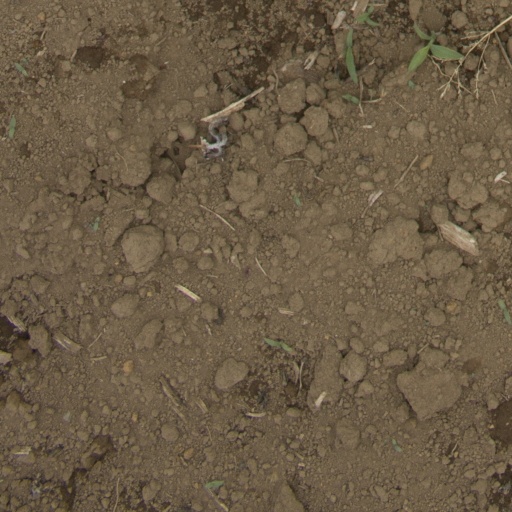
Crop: Jerusalem artichoke